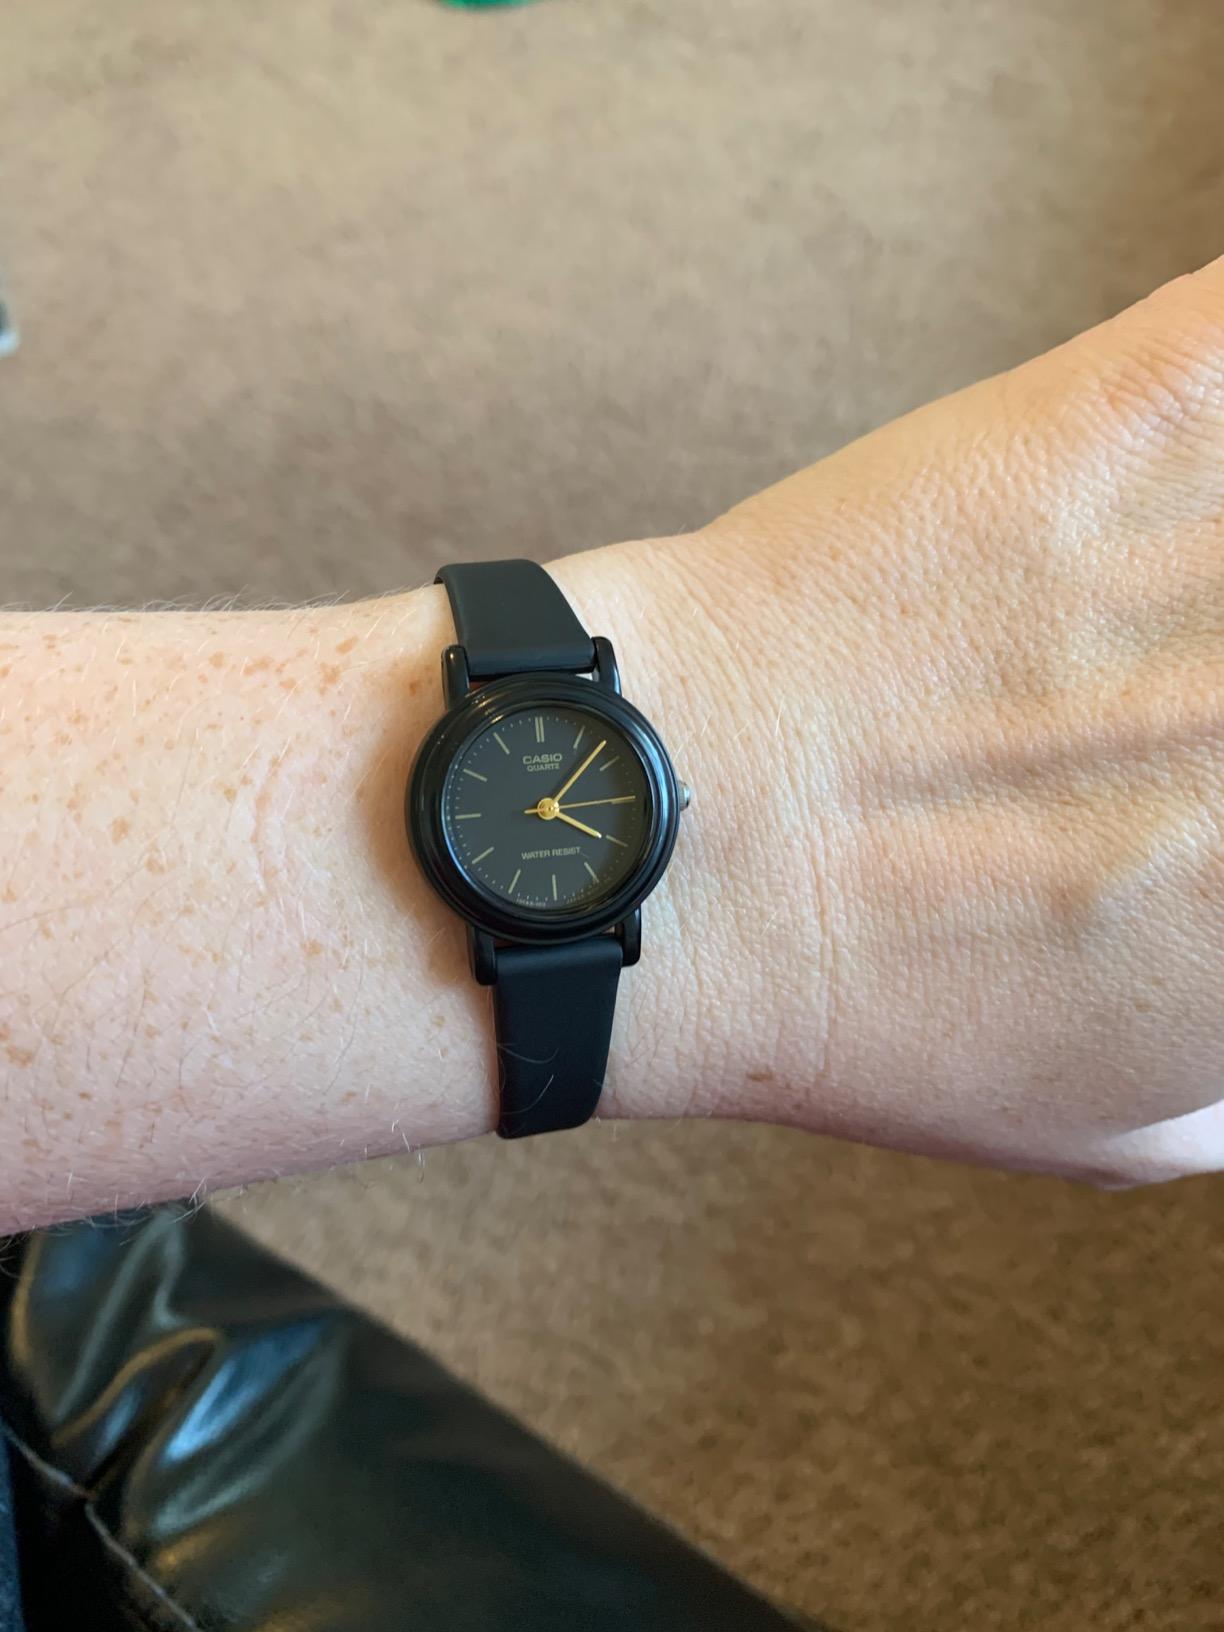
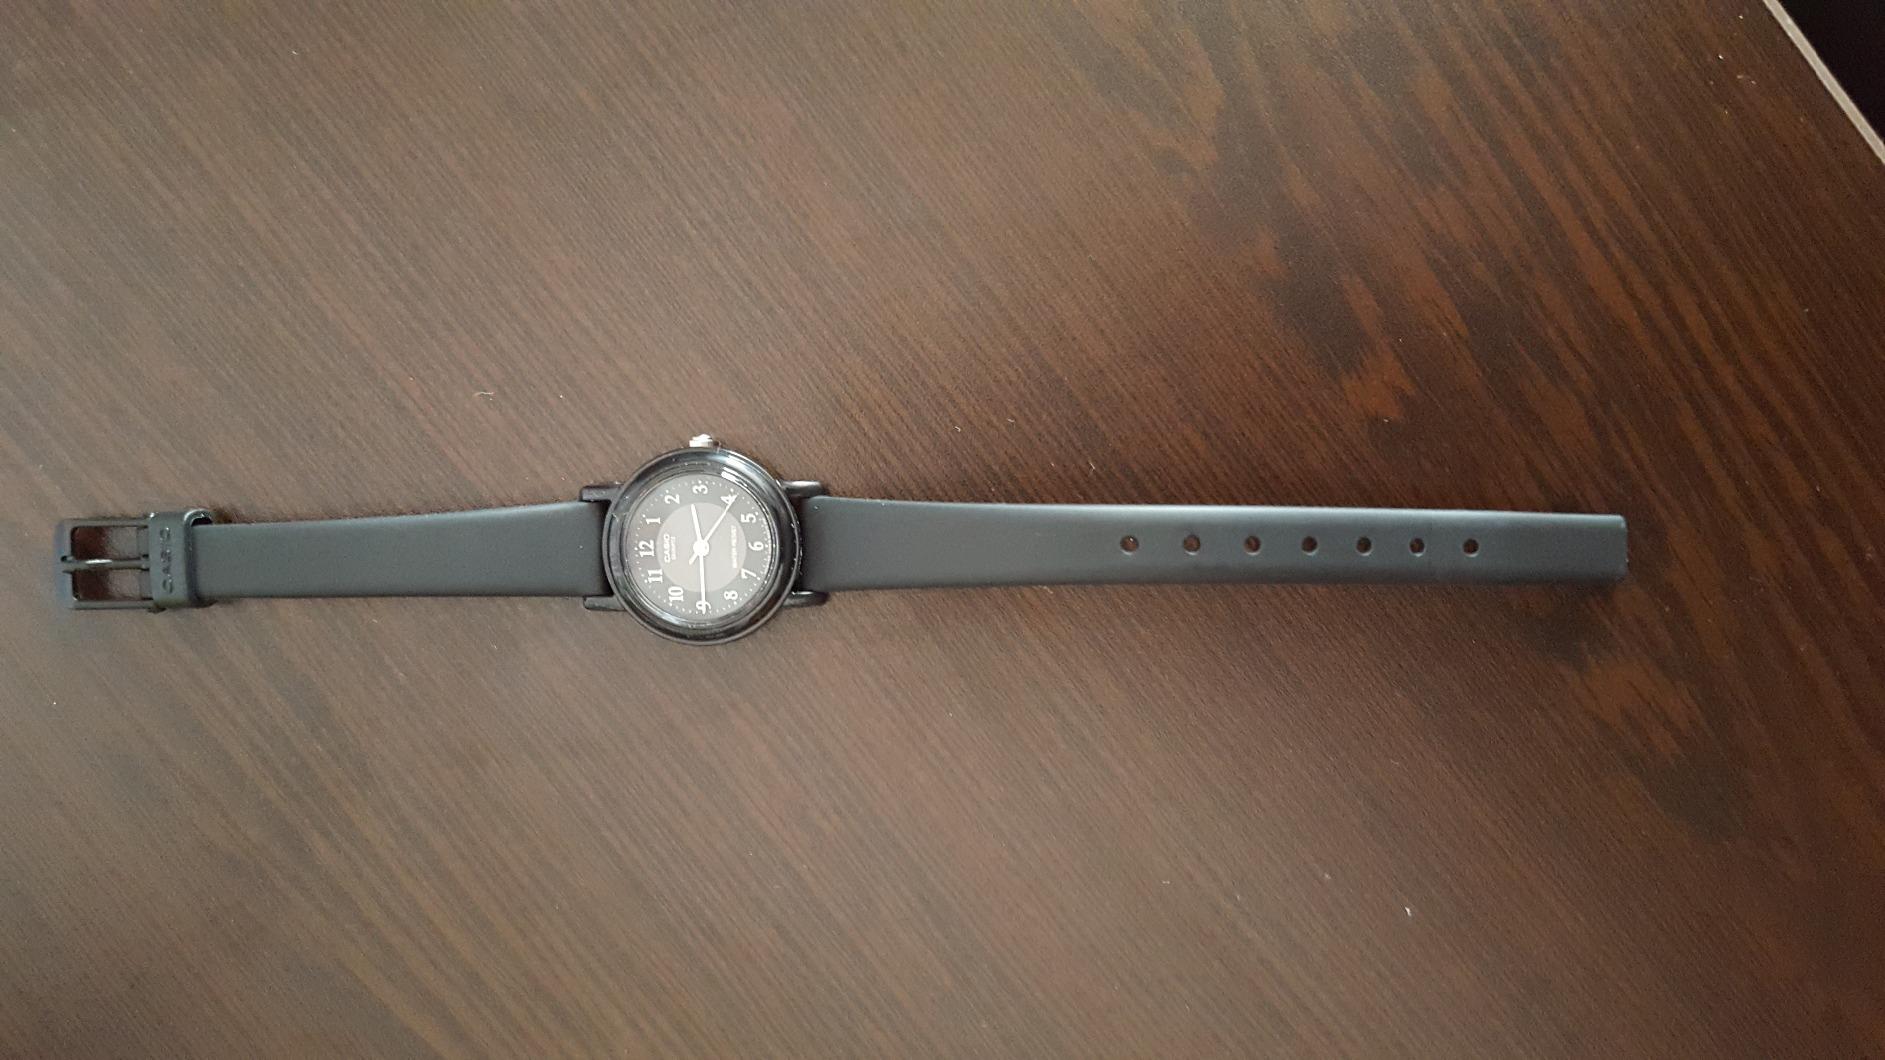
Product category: accessories_watch
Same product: no